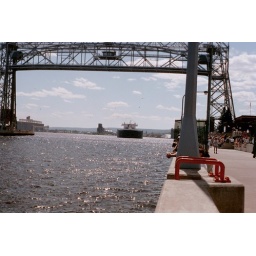
10413_36 1,000 footer leaving Duluth, MN. via the Duluth ship canal under the aerial lift bridge